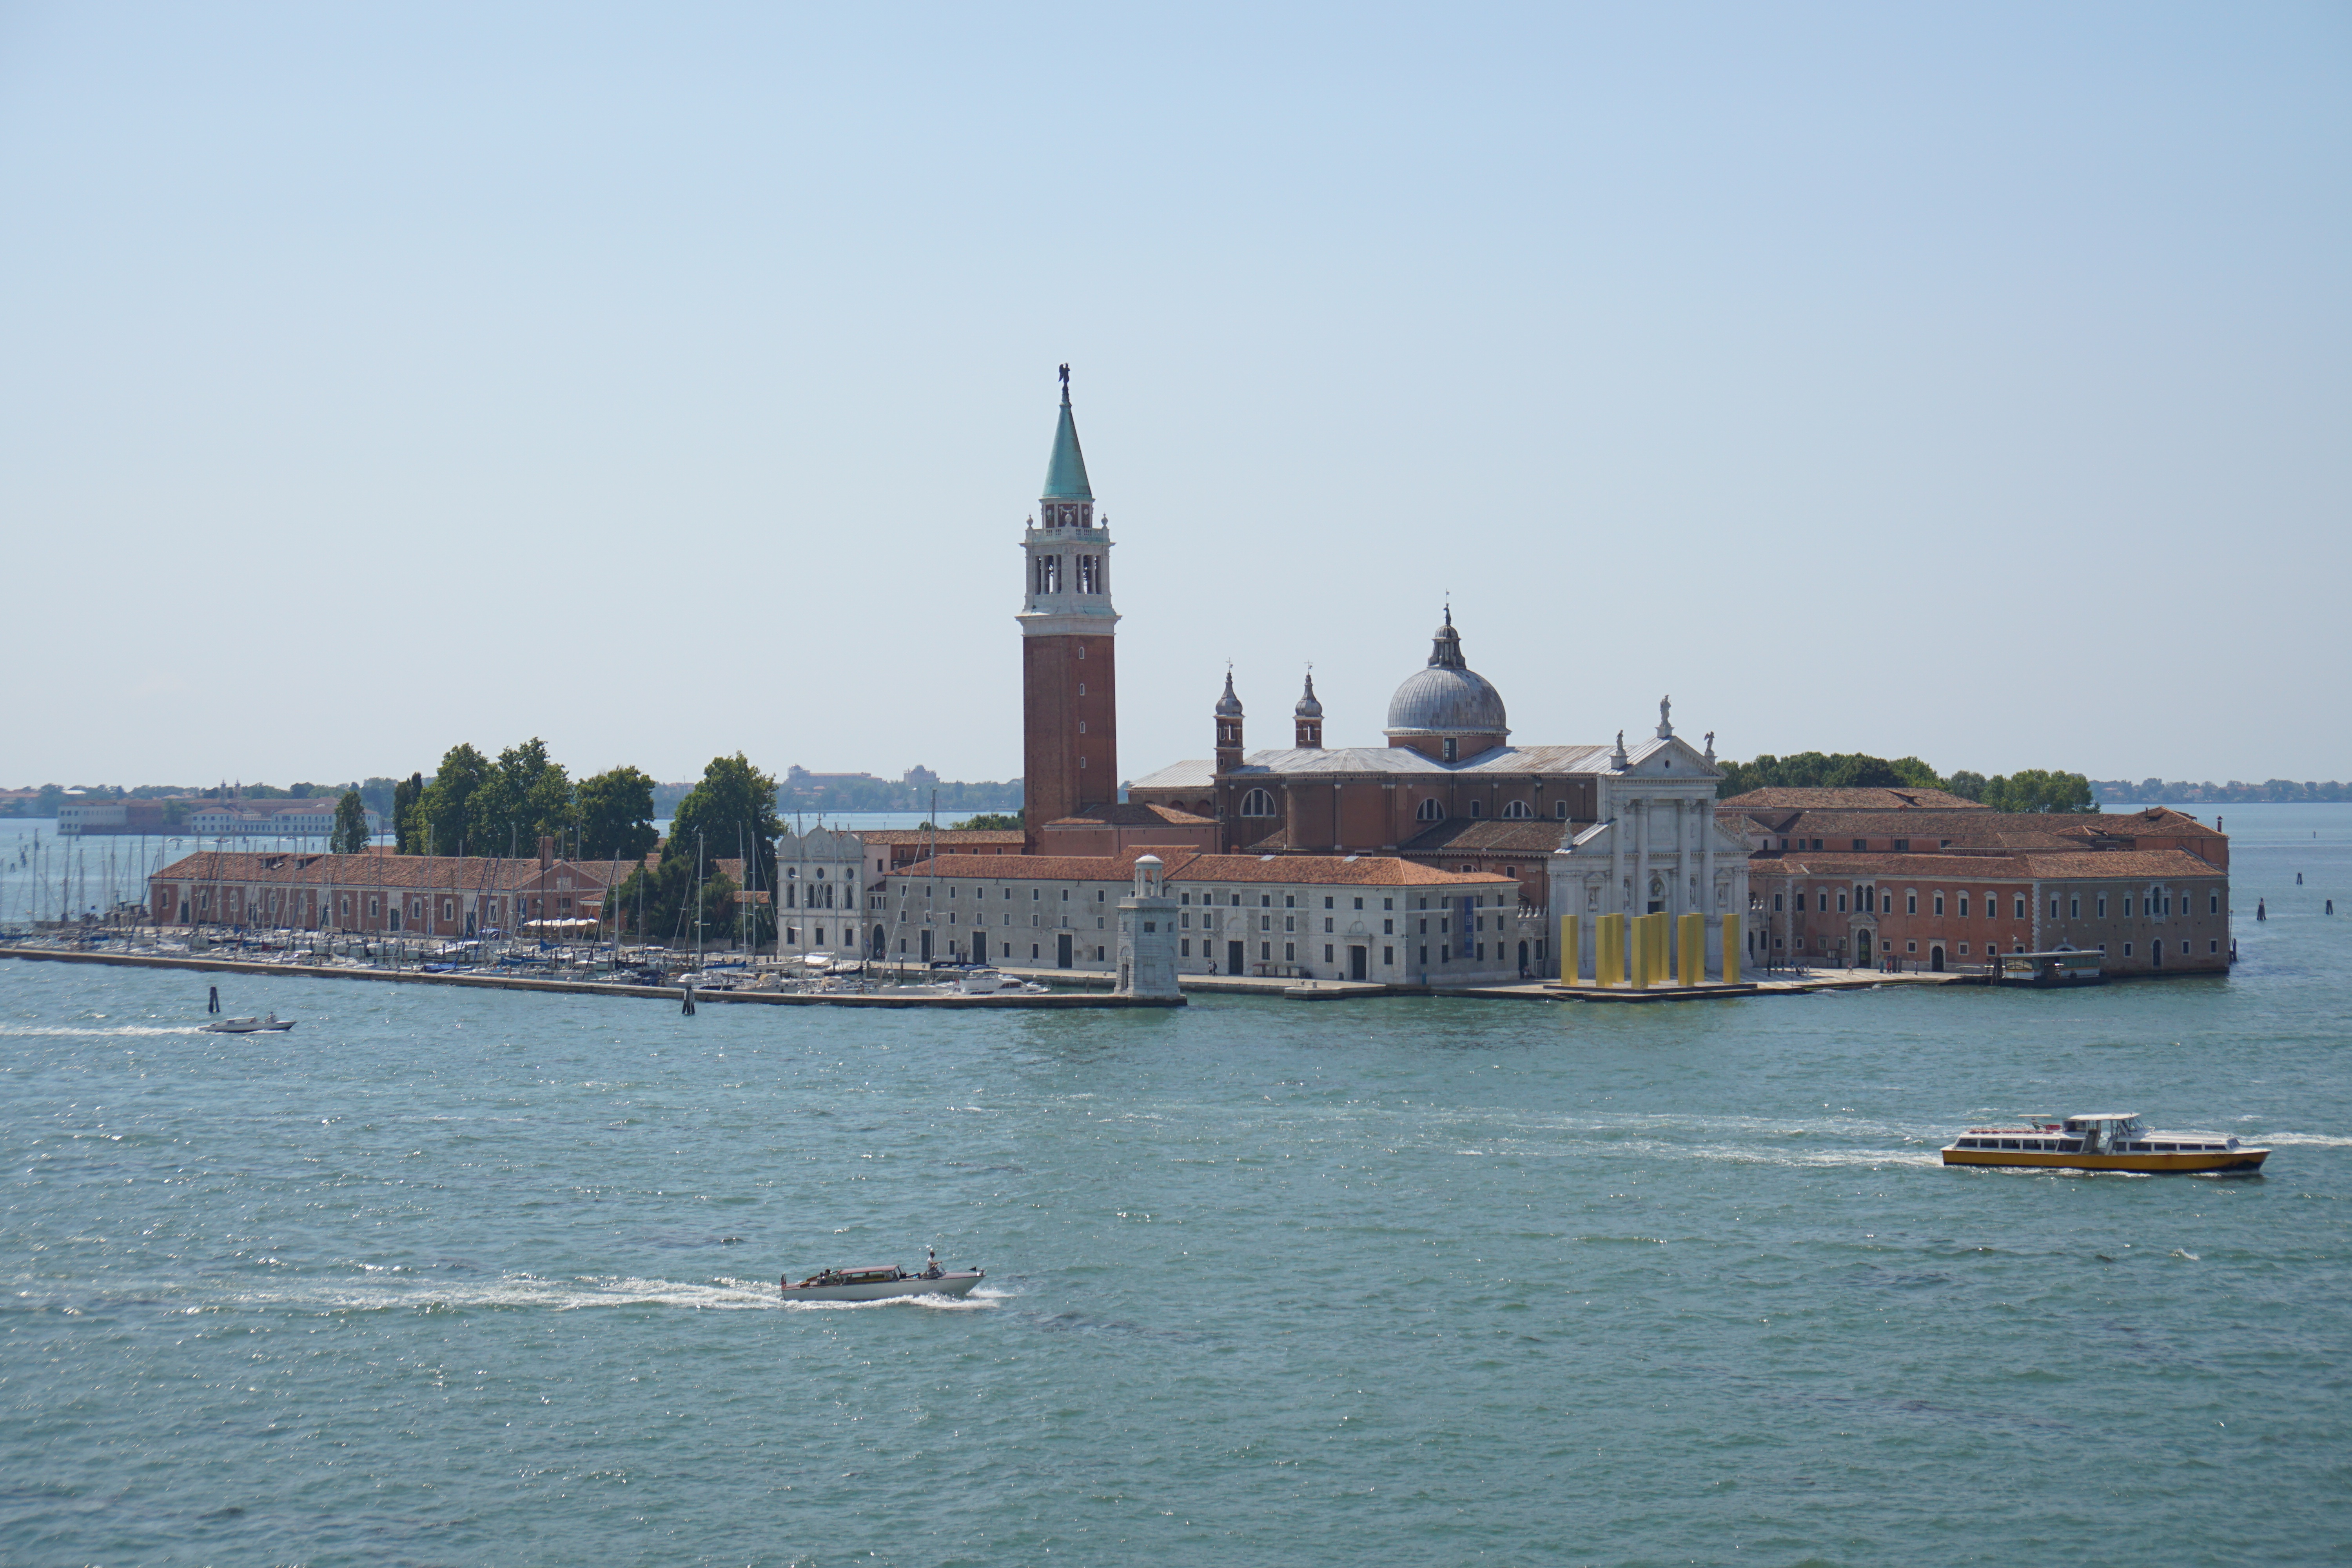
sea, coast, water, ocean, architecture, river, vacation, vehicle, tower, bay, landmark, harbor, venice, tourism